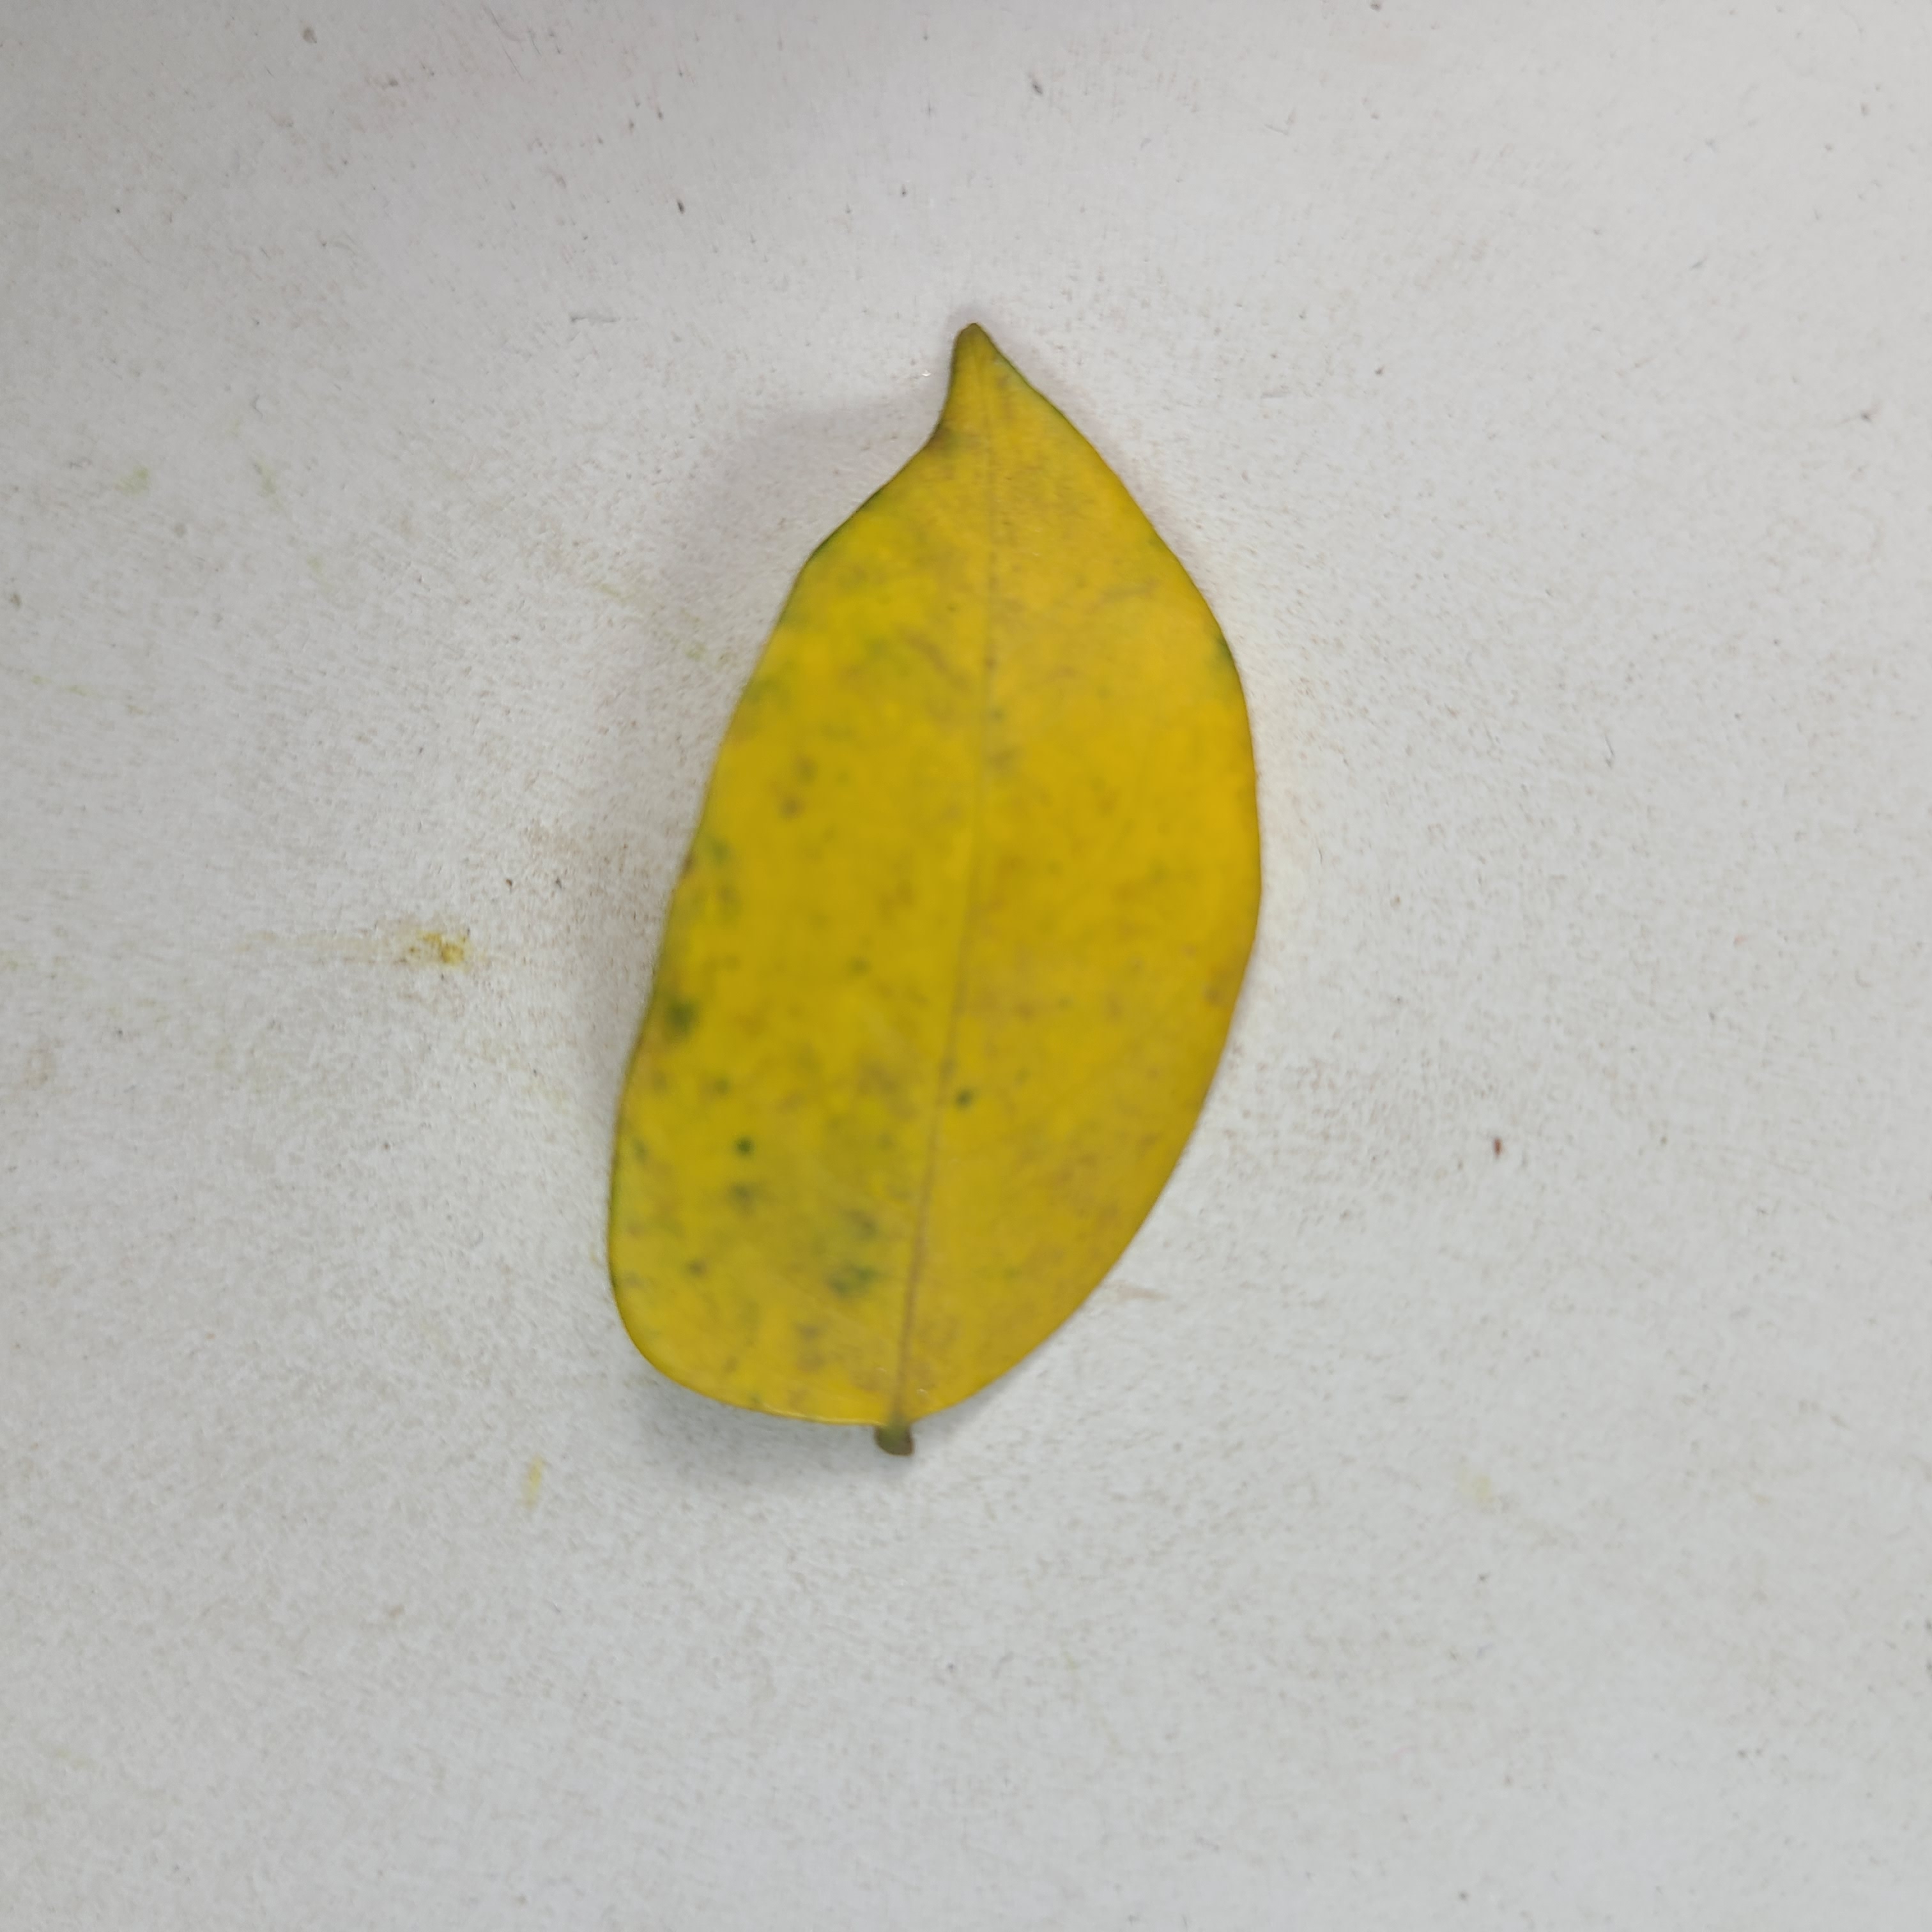
Label: Yellow Leaves